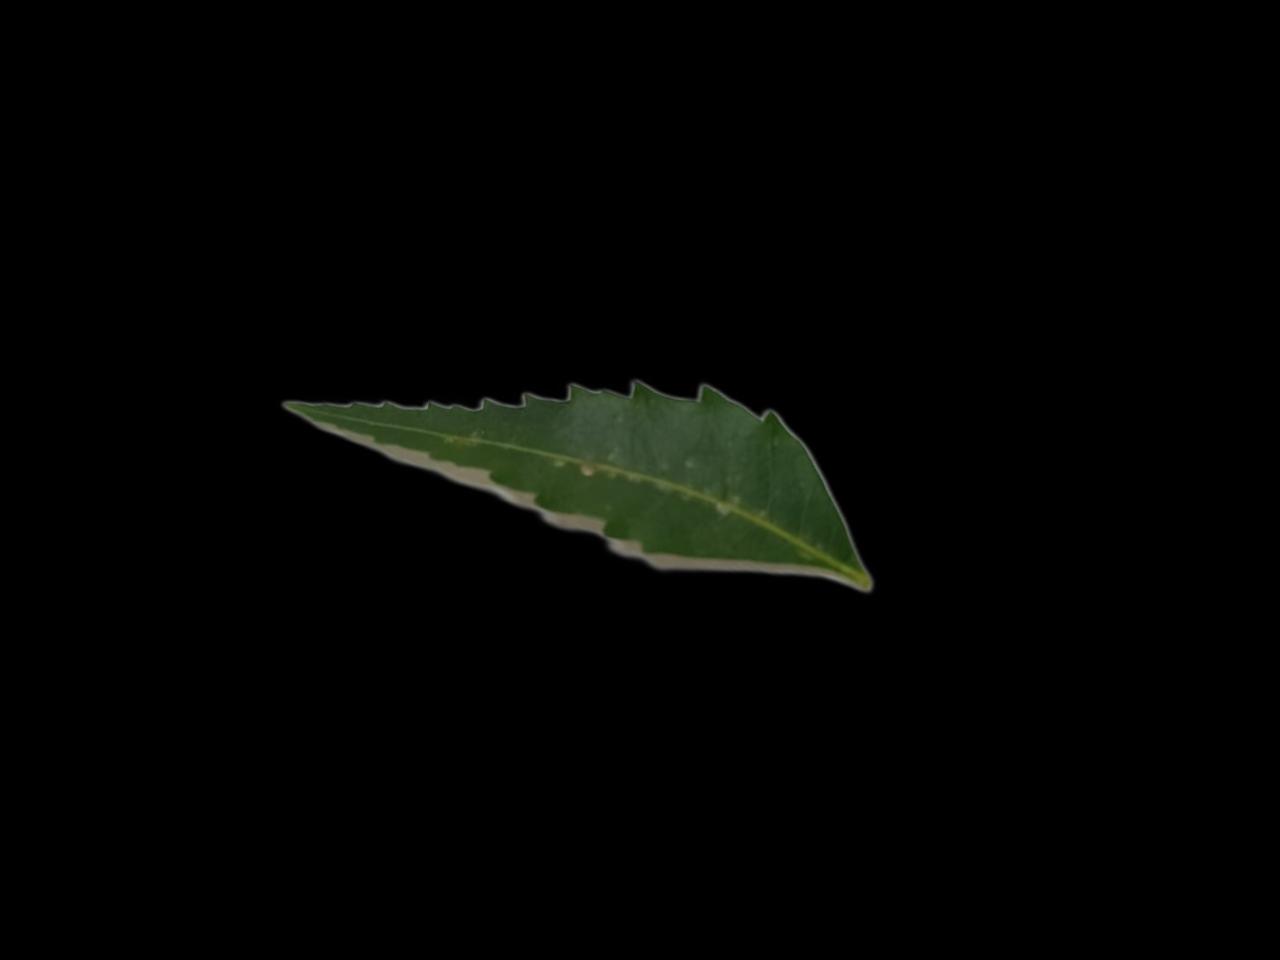
Plant: Neem